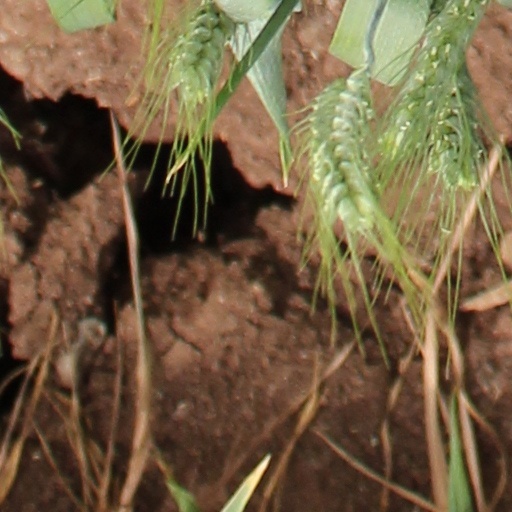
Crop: wheat